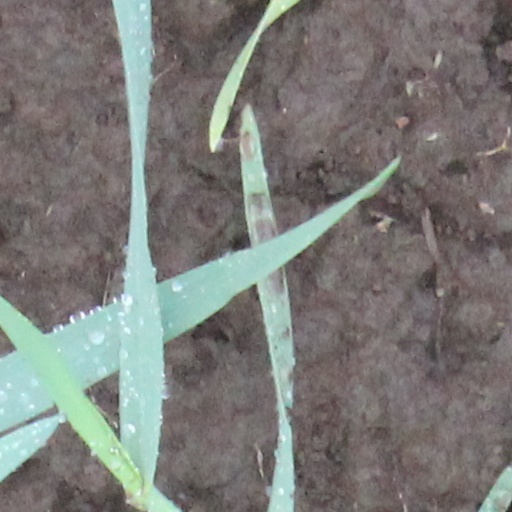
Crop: wheat